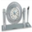
Label: clock